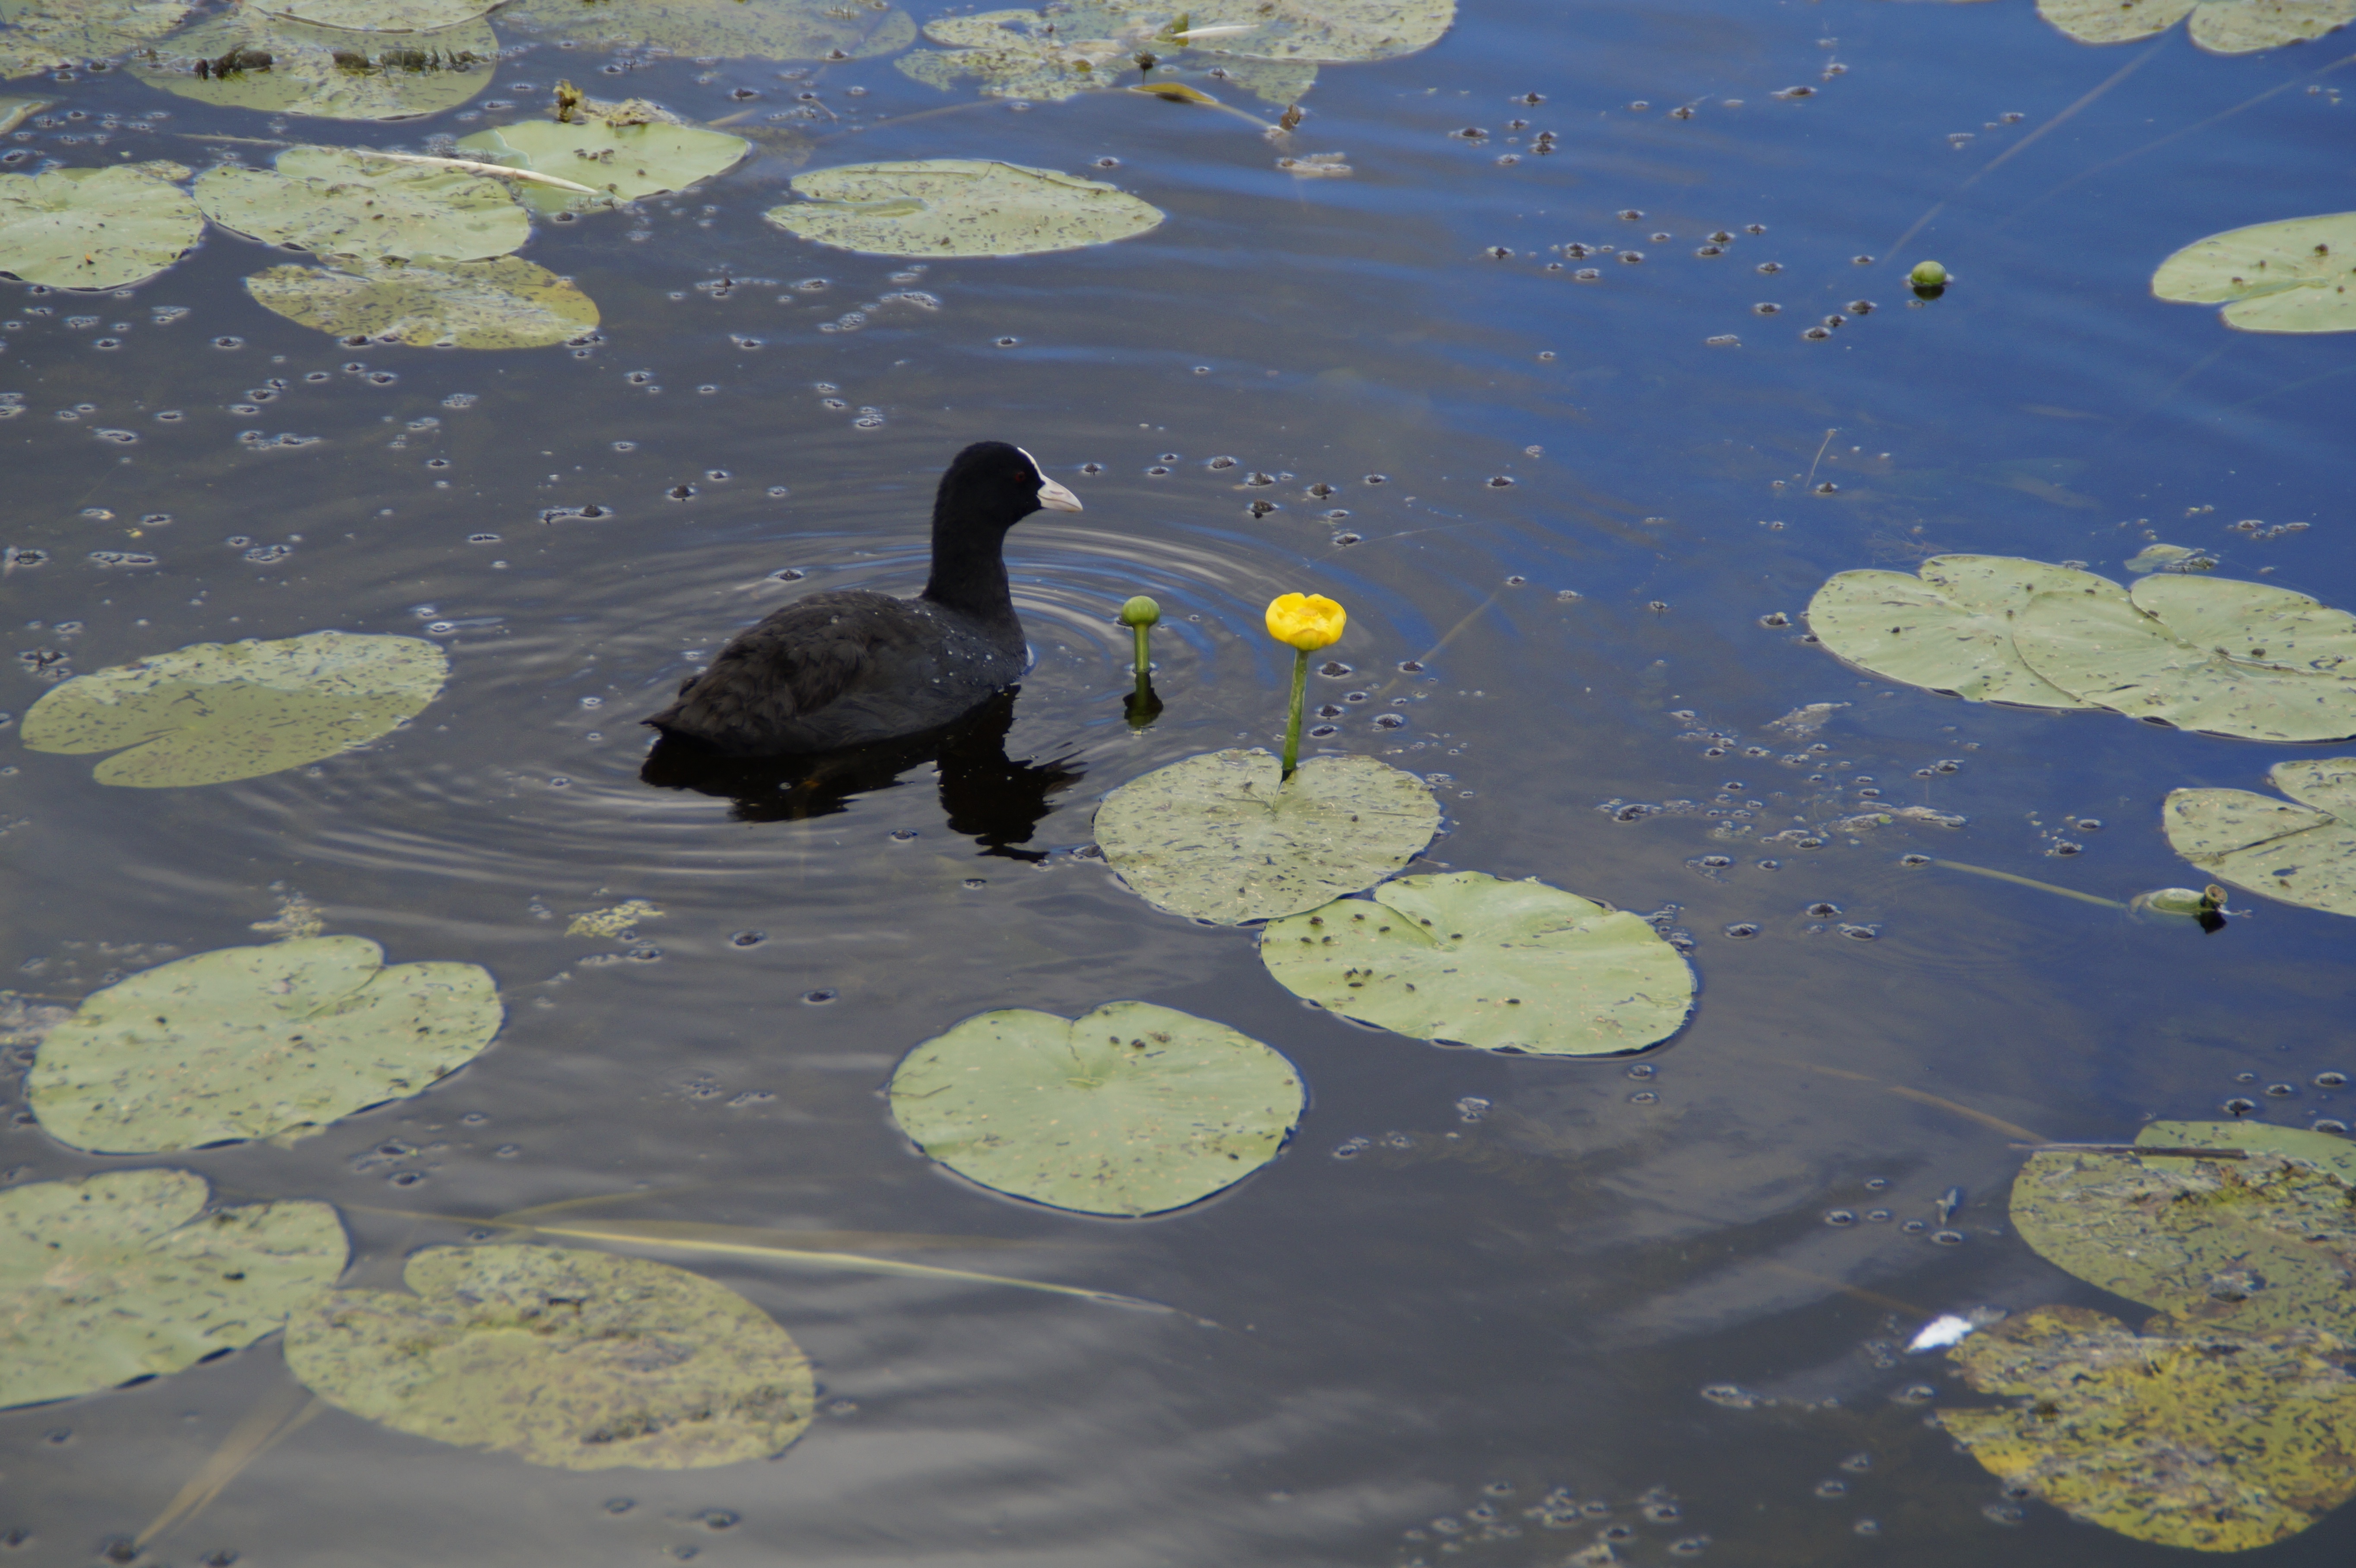
sea, water, bird, flower, lake, animal, pond, wildlife, swim, reflection, black, fauna, lily pad, swan, duck, wetland, waterfowl, coot, waters, water lilies, water bird, ralle, ducks geese and swans